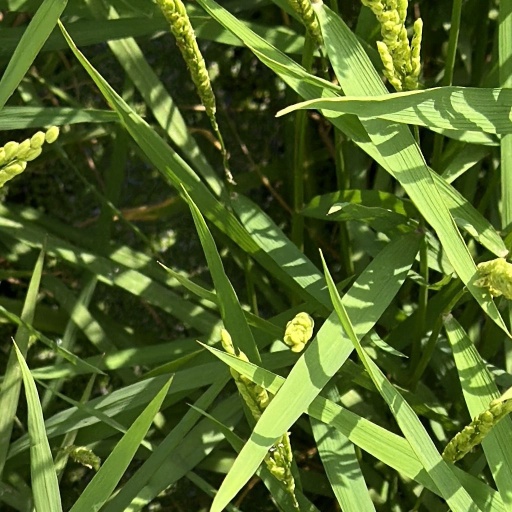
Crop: rice